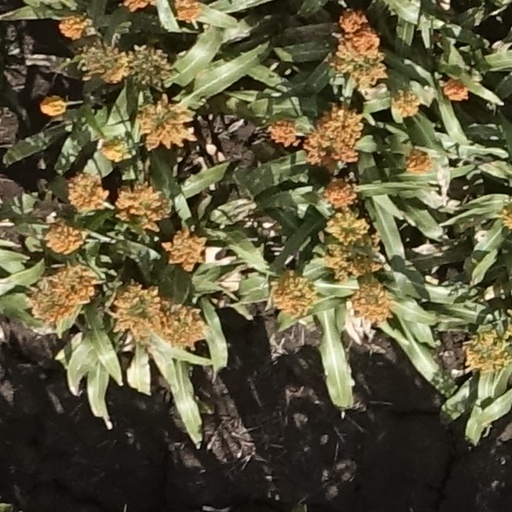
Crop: sorghum